Mother Teresa Catholic Secondary School

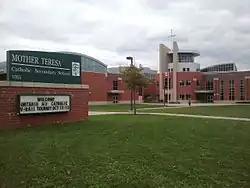

Mother Teresa Catholic Secondary School is a Roman Catholic co-educational secondary school in London, Ontario, Canada. It was established in 2000 and is the largest secondary school in the London District Catholic School Board.